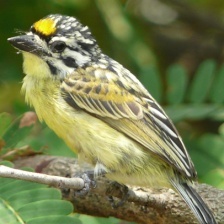
Species: D-ARNAUDS BARBET
Scientific name: TRACHYPHONUS DARNAUDII